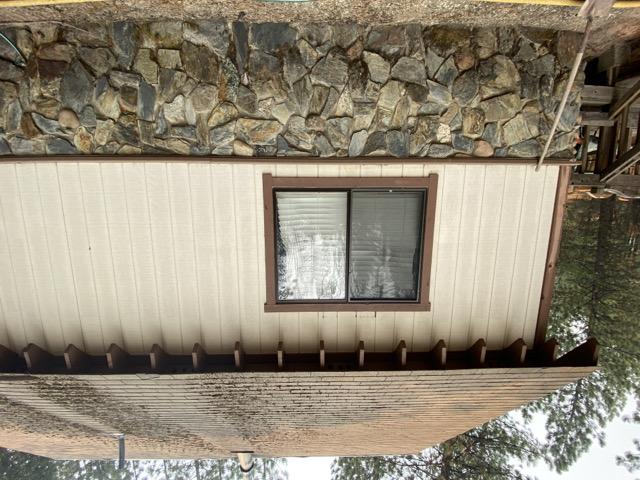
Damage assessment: affected